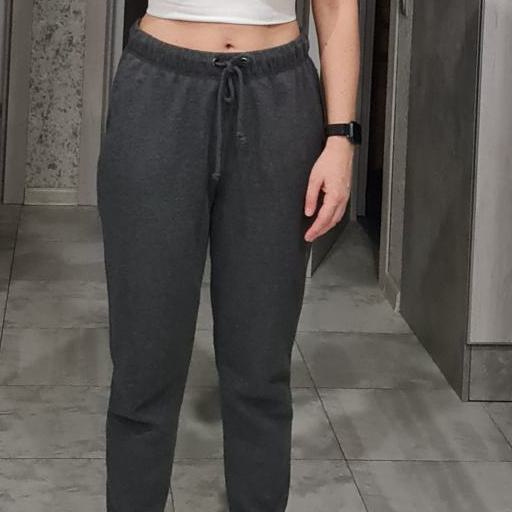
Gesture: no_gesture